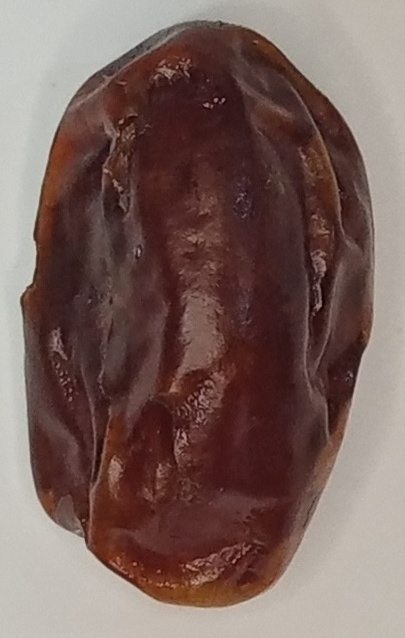
Variety: aseel
Size: large
Grade: grade-1